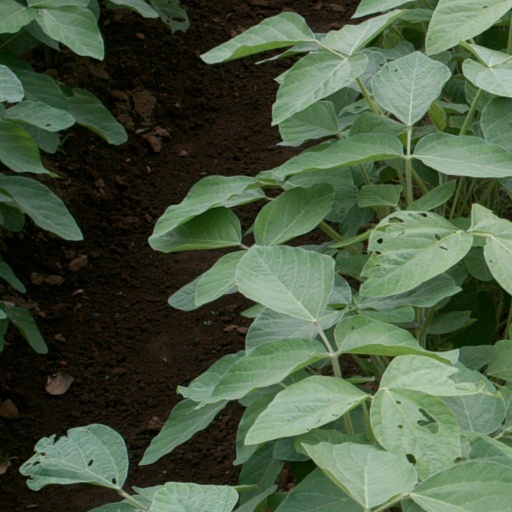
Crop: soybean